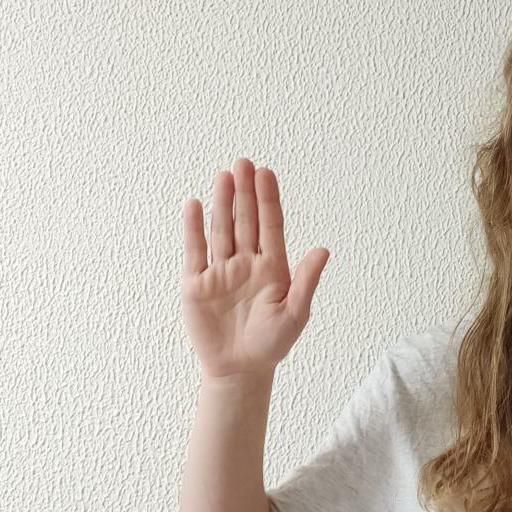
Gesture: stop